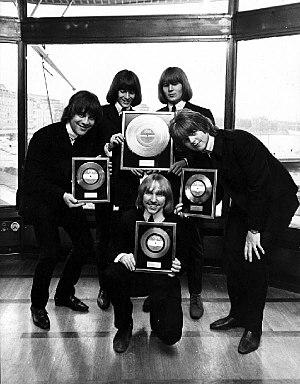
Les Hep Stars étaient un des groupes de pop les plus populaires de Suède de 1966 à 1969.